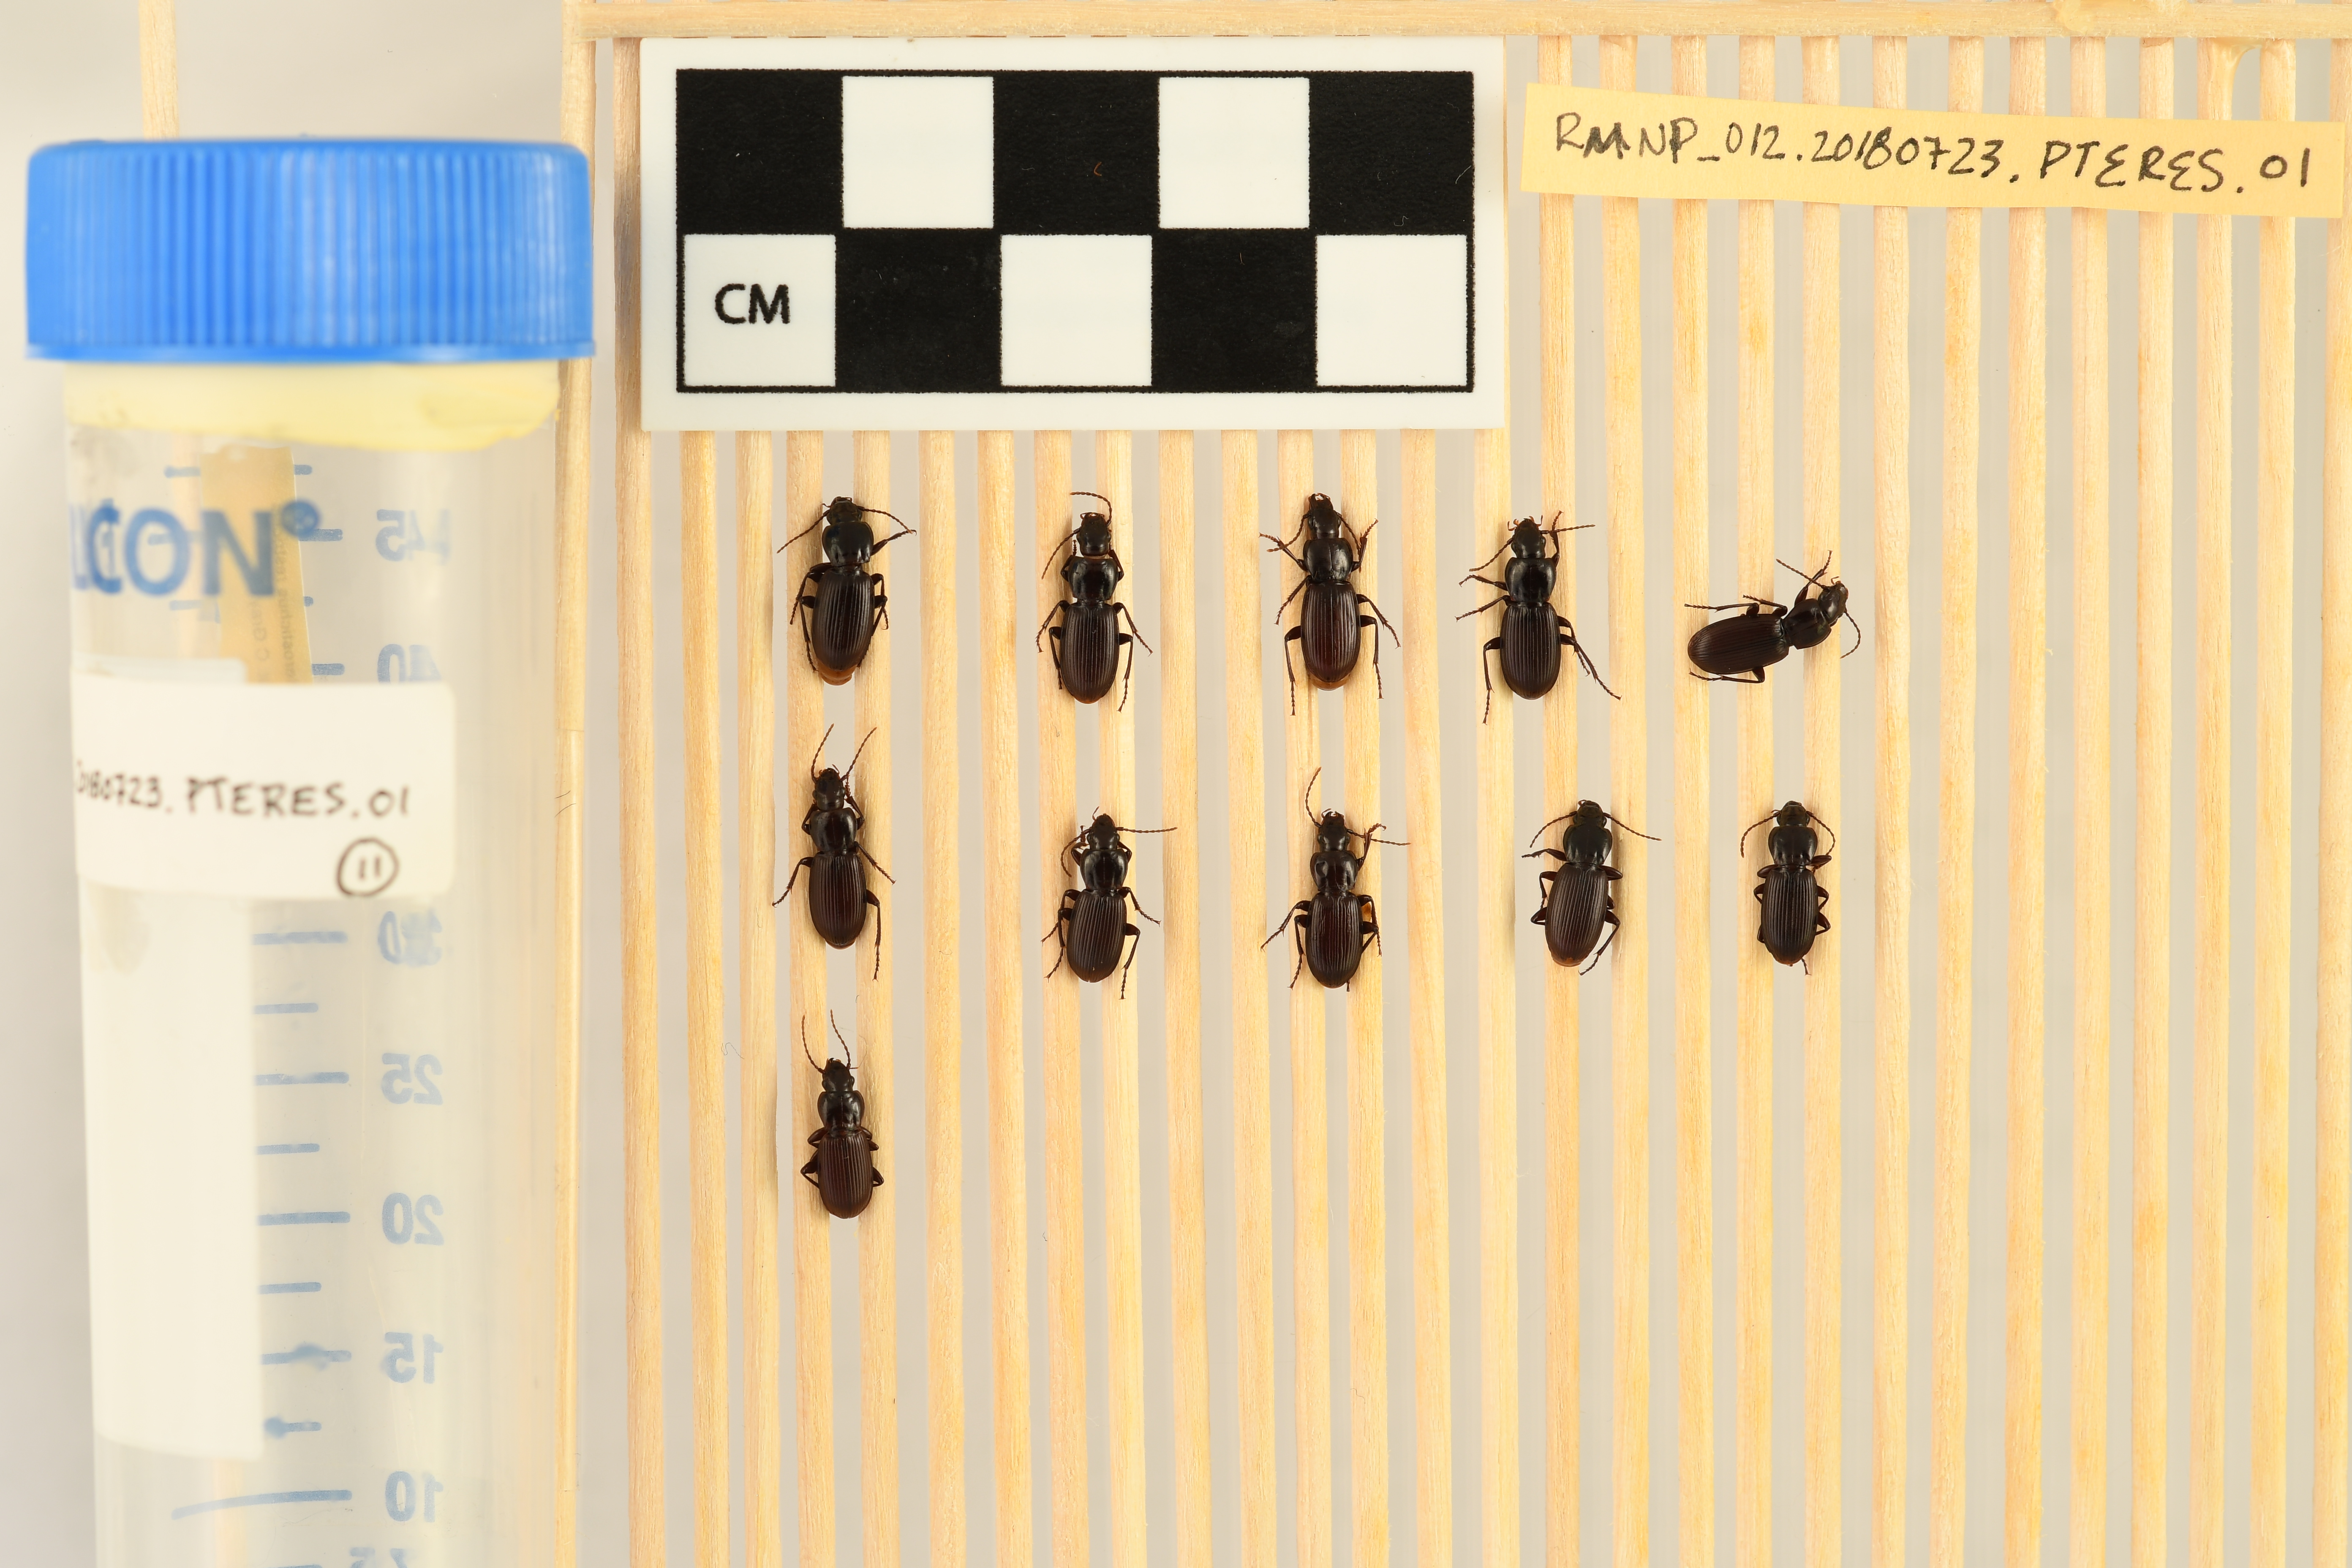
Pterostichus restrictus — Rocky Mountains NEON, plot RMNP_012. Beetle 1, ElytraLength: 0.6386 cm (lying flat: Yes)

Pterostichus restrictus — Rocky Mountains NEON, plot RMNP_012. Beetle 1, ElytraWidth: 0.3315 cm (lying flat: Yes)

Pterostichus restrictus — Rocky Mountains NEON, plot RMNP_012. Beetle 2, ElytraLength: 0.6408 cm (lying flat: Yes)

Pterostichus restrictus — Rocky Mountains NEON, plot RMNP_012. Beetle 2, ElytraWidth: 0.3207 cm (lying flat: Yes)

Pterostichus restrictus — Rocky Mountains NEON, plot RMNP_012. Beetle 3, ElytraLength: 0.6563 cm (lying flat: Yes)

Pterostichus restrictus — Rocky Mountains NEON, plot RMNP_012. Beetle 3, ElytraWidth: 0.3125 cm (lying flat: Yes)

Pterostichus restrictus — Rocky Mountains NEON, plot RMNP_012. Beetle 4, ElytraLength: 0.6094 cm (lying flat: Yes)

Pterostichus restrictus — Rocky Mountains NEON, plot RMNP_012. Beetle 4, ElytraWidth: 0.3282 cm (lying flat: Yes)

Pterostichus restrictus — Rocky Mountains NEON, plot RMNP_012. Beetle 5, ElytraLength: 0.6359 cm (lying flat: Yes)

Pterostichus restrictus — Rocky Mountains NEON, plot RMNP_012. Beetle 5, ElytraWidth: 0.3127 cm (lying flat: Yes)

Pterostichus restrictus — Rocky Mountains NEON, plot RMNP_012. Beetle 6, ElytraLength: 0.5942 cm (lying flat: Yes)

Pterostichus restrictus — Rocky Mountains NEON, plot RMNP_012. Beetle 6, ElytraWidth: 0.2892 cm (lying flat: Yes)

Pterostichus restrictus — Rocky Mountains NEON, plot RMNP_012. Beetle 7, ElytraLength: 0.578 cm (lying flat: Yes)

Pterostichus restrictus — Rocky Mountains NEON, plot RMNP_012. Beetle 7, ElytraWidth: 0.3006 cm (lying flat: Yes)

Pterostichus restrictus — Rocky Mountains NEON, plot RMNP_012. Beetle 8, ElytraLength: 0.594 cm (lying flat: Yes)

Pterostichus restrictus — Rocky Mountains NEON, plot RMNP_012. Beetle 8, ElytraWidth: 0.297 cm (lying flat: Yes)

Pterostichus restrictus — Rocky Mountains NEON, plot RMNP_012. Beetle 9, ElytraLength: 0.6068 cm (lying flat: Yes)

Pterostichus restrictus — Rocky Mountains NEON, plot RMNP_012. Beetle 9, ElytraWidth: 0.3034 cm (lying flat: Yes)

Pterostichus restrictus — Rocky Mountains NEON, plot RMNP_012. Beetle 10, ElytraLength: 0.6098 cm (lying flat: Yes)

Pterostichus restrictus — Rocky Mountains NEON, plot RMNP_012. Beetle 10, ElytraWidth: 0.3051 cm (lying flat: Yes)

Pterostichus restrictus — Rocky Mountains NEON, plot RMNP_012. Beetle 11, ElytraLength: 0.5489 cm (lying flat: Yes)

Pterostichus restrictus — Rocky Mountains NEON, plot RMNP_012. Beetle 11, ElytraWidth: 0.3051 cm (lying flat: Yes)